Alzheimer's disease in African Americans

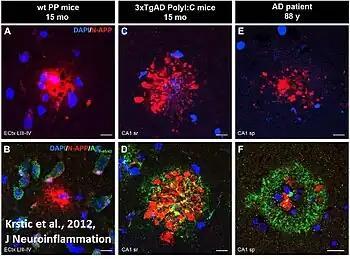
Inflammation-induced plaques in wild-type and AD-transgenic mice (3xTgAD). Inflammation-induced accumulation of APP fragments (shown in red) represents the seeding point for the aggregation of amyloid beta peptides (shown in green).

Neuroinflammation has been suggested to play a prominent role in the pathogenesis of AD due to the discovery of increased levels of inflammatory markers in AD patients and the identification of genes that are associated with innate immune functions, such as TREM2 and CD33, as AD risk genes. The exact mechanism is still unclear, but a leading hypothesis is that neuroinflammation exacerbates amyloid beta and tau pathologies. Positron emission tomography (PET) scanning also showed increased microglia activation (inflammation) in the brains of AD patients. Microglia acts as the macrophage for the Central nervous system (CNS), and its main functions include maintenance of neuronal networks and injury repairs.